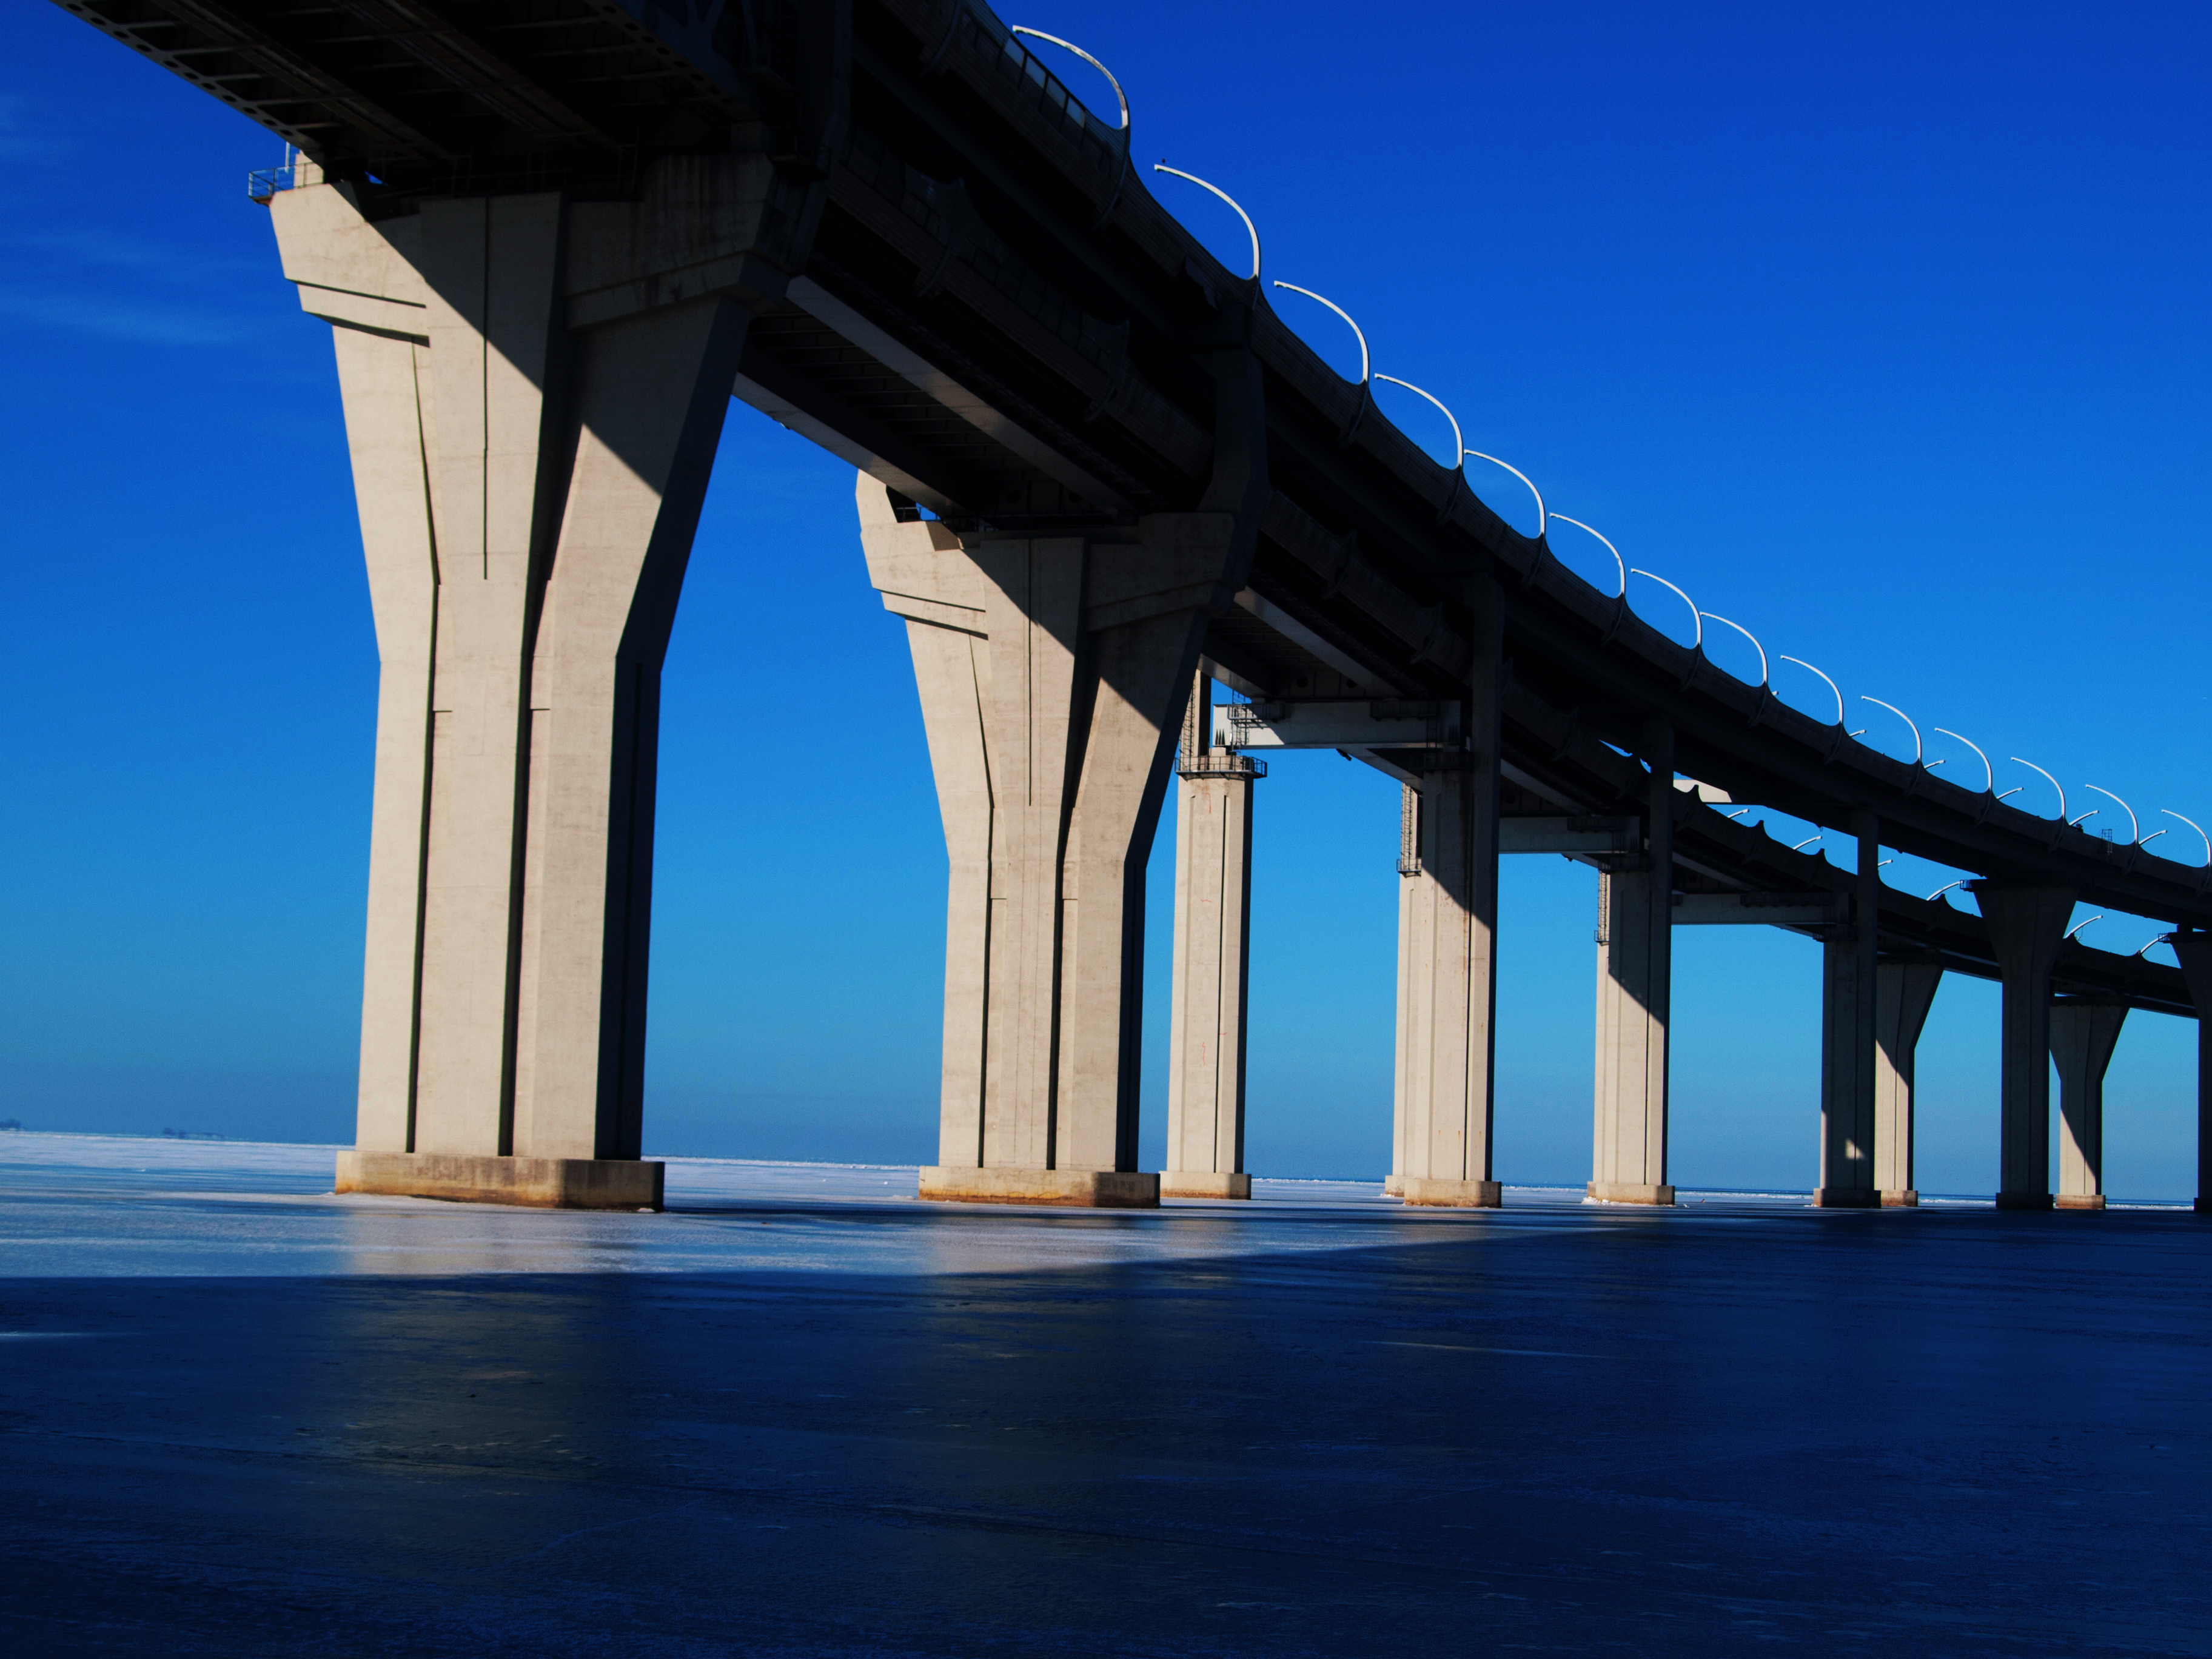
images, water, sky, blue, nature, azure, infrastructure, body of water, bridge, girder bridge, morning, beam bridge, horizon, rectangle, beach, concrete bridge, electric blue, symmetry, column, fixed link, composite material, dusk, nonbuilding structure, reflection, landscape, overpass, arch, evening, ocean, building, box girder bridge, sea